Chosei Kawakami

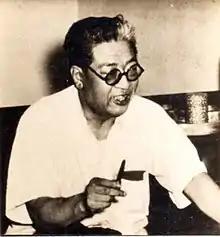

Chosei Kawakami (10 April 1895 – 1 September 1972) was a Japanese painter and print maker. He is better known as Sumio Kawakami. His work was part of the painting event in the art competition at the 1932 Summer Olympics.